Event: Nepal Earthquake
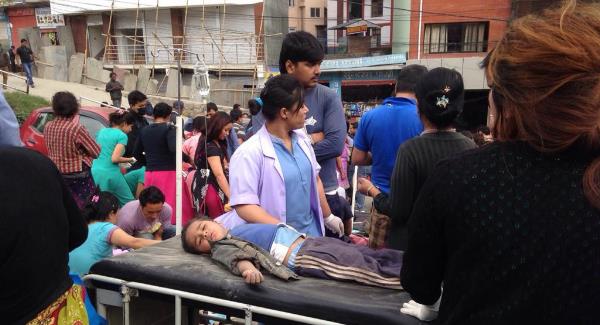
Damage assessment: damage